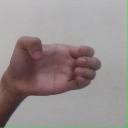
अक्षर: ख